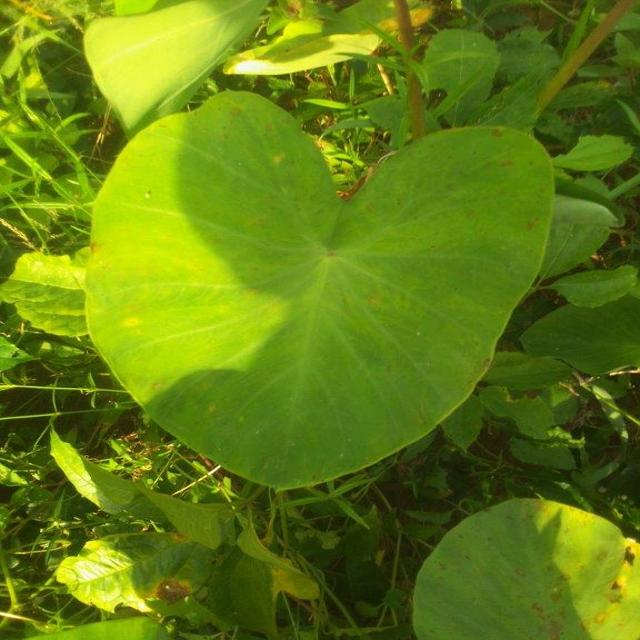
Label: Early_Blight